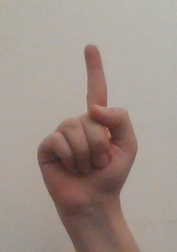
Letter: bb